Passage of Humaitá

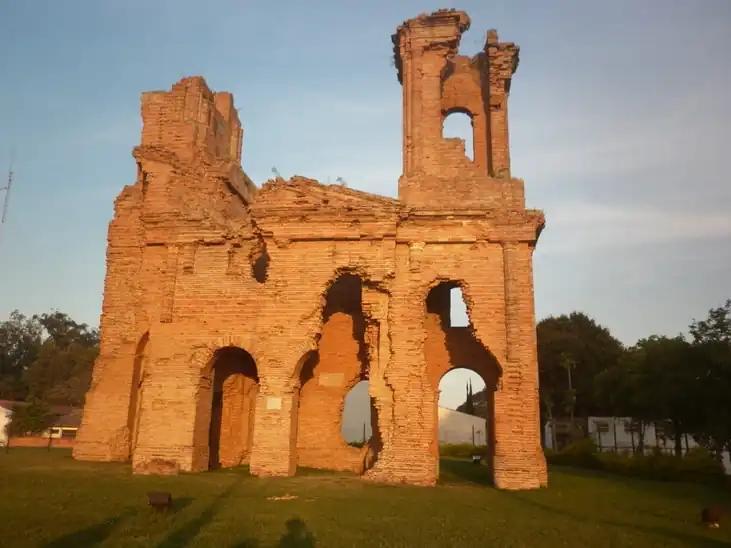
The ruins of the church of San Carlos Borromeo today. Part of the Fortress complex, the church was the only object in Humaitá visible to the Brazilian ironclads.

For five months the ironclads stayed in this precarious (and, from a sanitary point of view, deplorable) position, frequently going out to shell Humaitá, but not doing much damage. The only installation they could clearly see to hit was the church of San Carlos Borromeo, and they fired at it. Wrote Burton: "The Brazilians banged at the fane persistently as an Anglo-Indian gunner at a flagstaff; and the Paraguayans at times amused themselves with repairing it." Another source says that church was respected at first, but then shelled on purpose because Caxias claimed it was being used as a powder magazine and a watchtower. Its ruins still stand today, a tourist attraction, practically the only part of the fortress of Humaitá that survives.